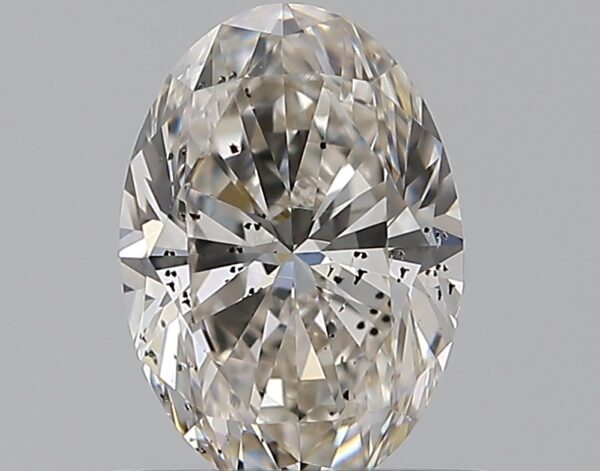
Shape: oval
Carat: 0.7
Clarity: SI2
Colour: J
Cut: VG
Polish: EX
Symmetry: VG
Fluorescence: N
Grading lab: GIA
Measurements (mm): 6.91 x 4.8 x 3.16